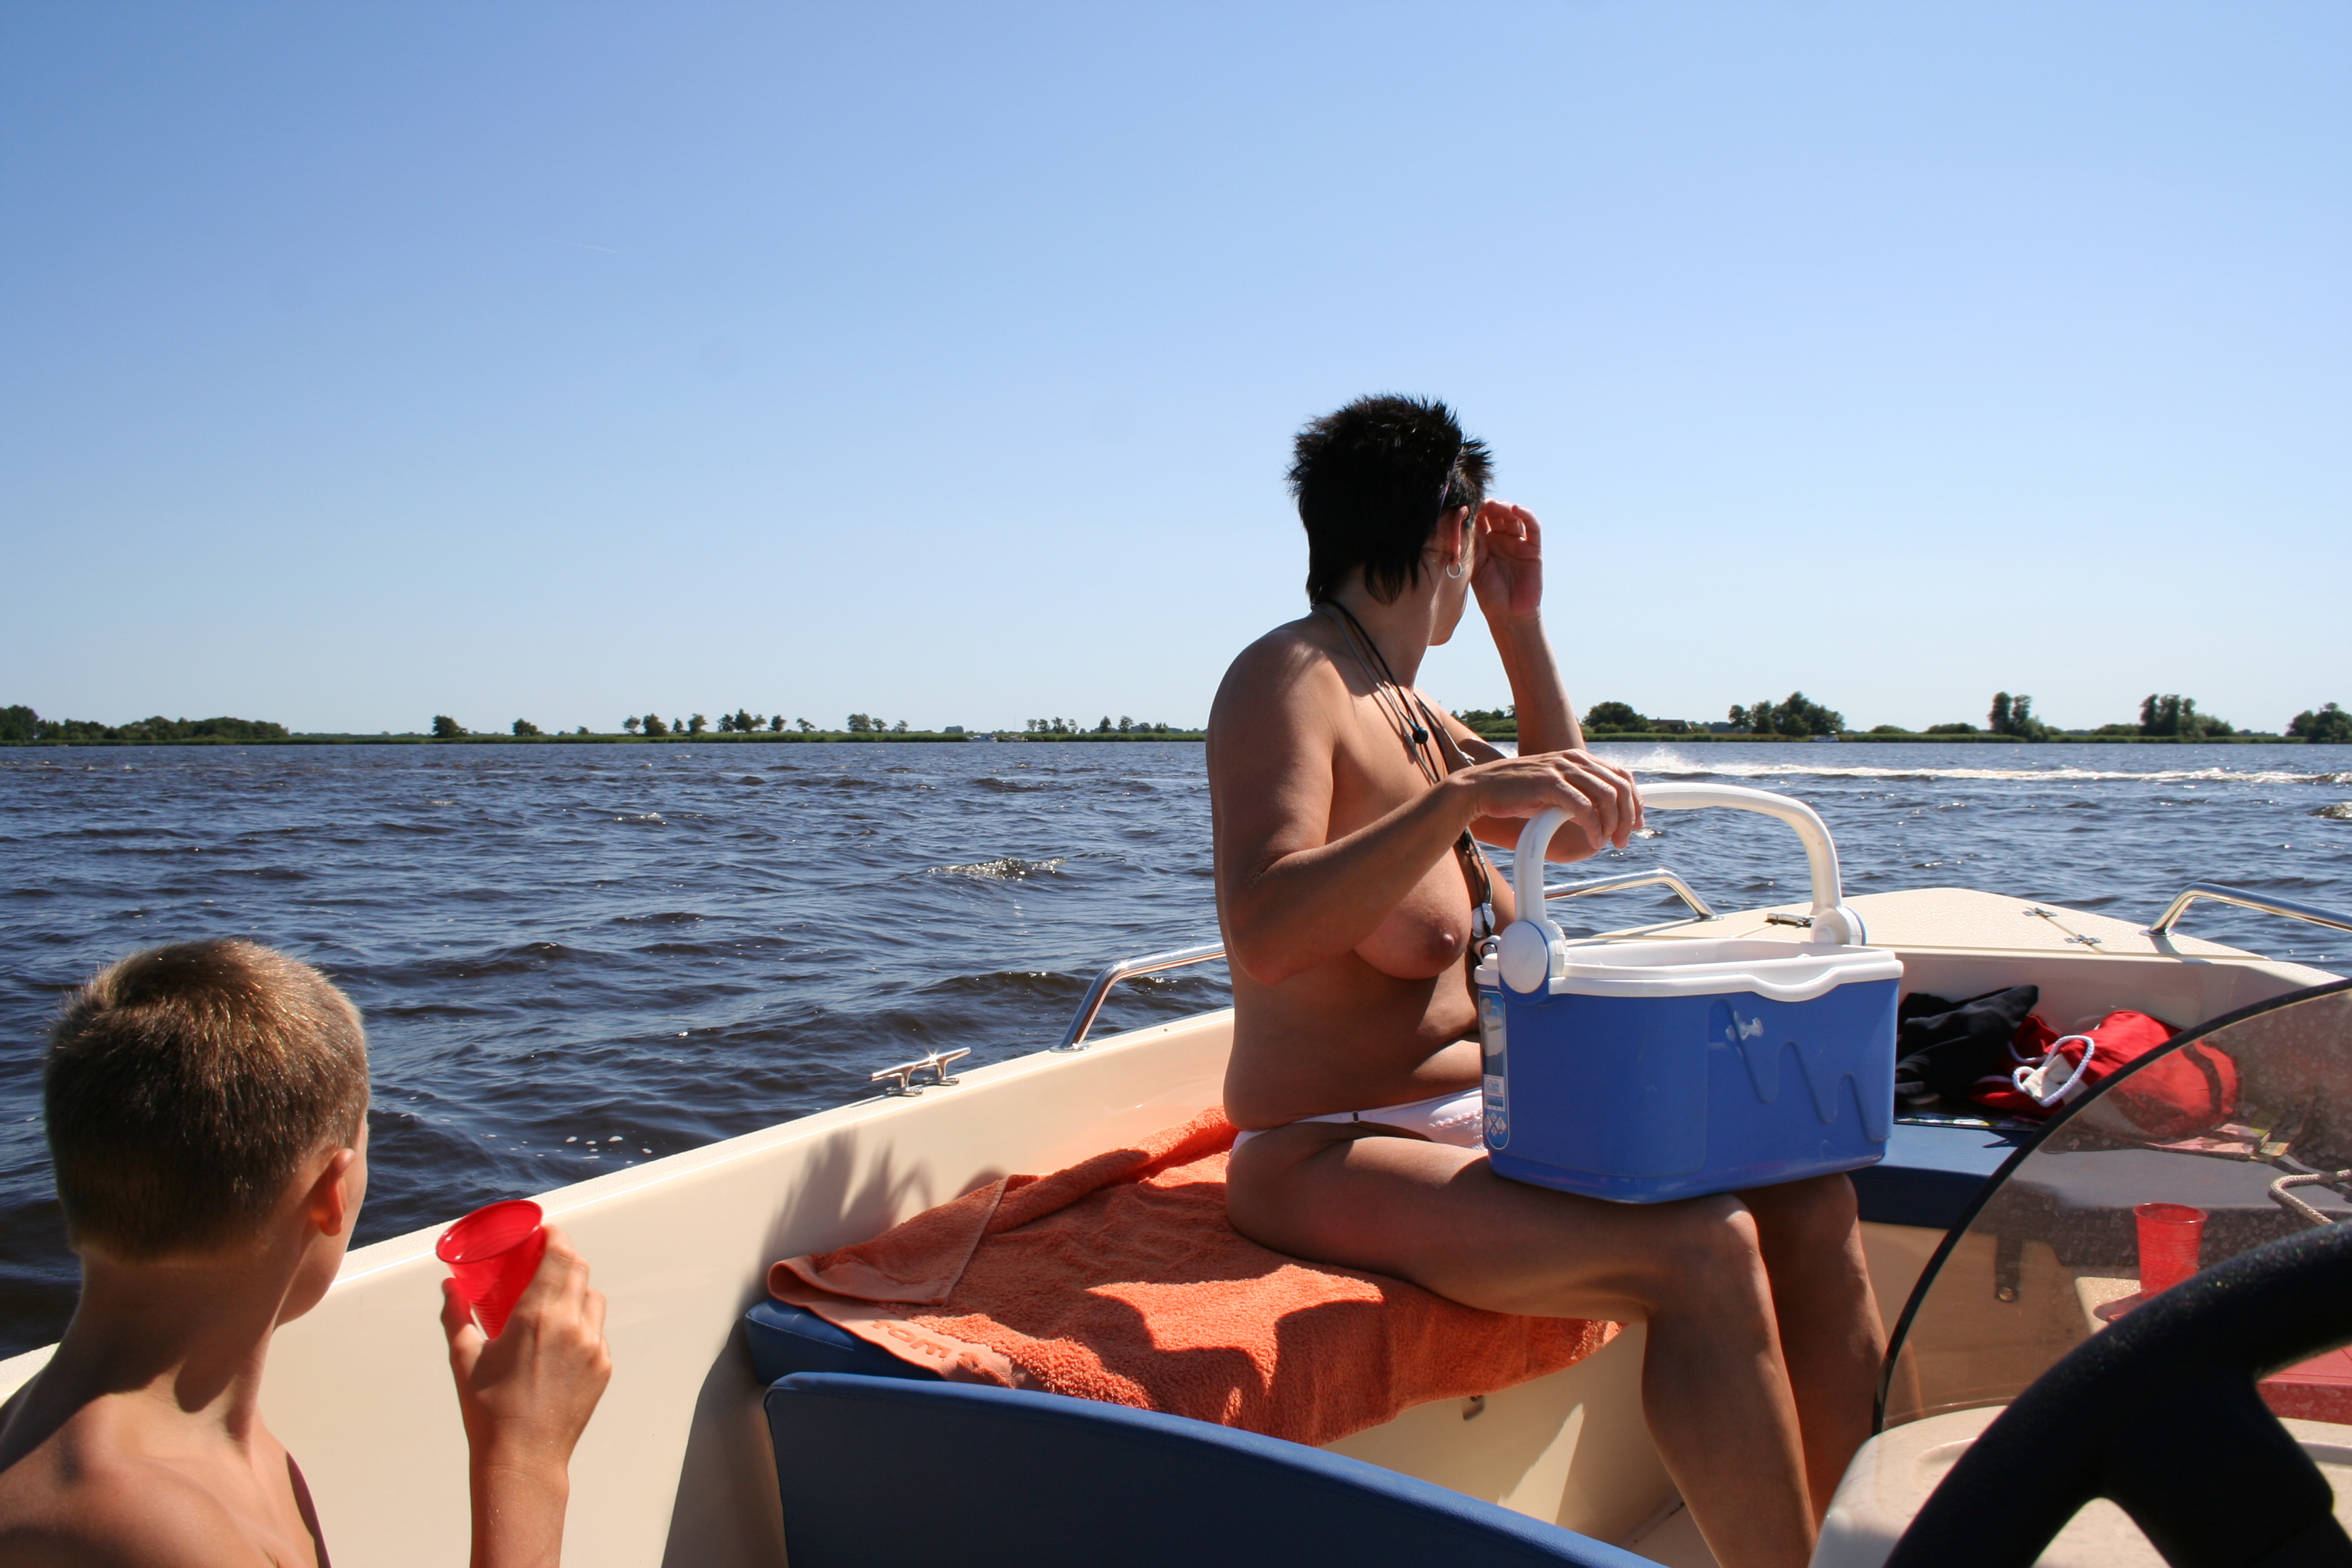
boot, sky, water, boat, watercraft, muscle, boats and boating equipment and supplies, vehicle, outdoor recreation, travel, lake, leisure, recreation, waterway, fun, event, water transportation, t shirt, boating, tourism, personal protective equipment, swimwear, ocean, vacation, sitting, naval architecture, skiff, horizon, water sport, lifejacket, sea, sun tanning, brassiere, speedboat, transport